USS Cape Esperance

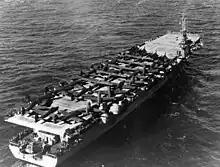
"Cape Esperance" transporting aircraft to Korea, 1951.

As the weather continued to deteriorate, Admiral William Halsey Jr. ordered fueling operations suspended at 13:10, just after noon. He ordered his fleet to move to the next morning's planned rendezvous spot, approximately northwest, and comfortably safe from the typhoon's impacts. Two hours later, he instead ordered his fleet to proceed due southwards, from where the fleet was located. This brought the fleet directly into the typhoon's core. To make matters worse for the Third Fleet, Halsey ordered the fleet to proceed northwards at 22:20, putting the fleet in the quadrant of the typhoon with the highest winds. Blurry data and observations meant that command had little idea of where the typhoon actually was, with some weather maps pinning the typhoon's center some away, even whilst the fleet sailed directly into the eye. Attached to the Third Fleet, "Cape Esperance" followed, although Captain Bockius had begun preparations on 17 December. The aircraft on the flight deck had been tied down, weight had been transferred downwards to lower the ship's center of gravity, the hatches had been battened down, and the crew had been informed to stay on the port side of the carrier to counteract any list in the ship. The ship's aircraft elevators had also been lowered, in the hopes that this transferred weight would negate the lists generated from the wind.